Sympathy (poem)

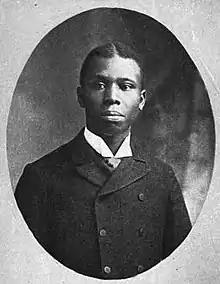
Dunbar in 1897

"Sympathy" is an 1899 poem written by Paul Laurence Dunbar. Dunbar, one of the most prominent African-American writers of his time, wrote the poem while working in unpleasant conditions at the Library of Congress. The poem is often considered to be about the struggle of African-Americans. Maya Angelou titled her autobiography "I Know Why the Caged Bird Sings" from a line in the poem and referenced its themes throughout her autobiographies.